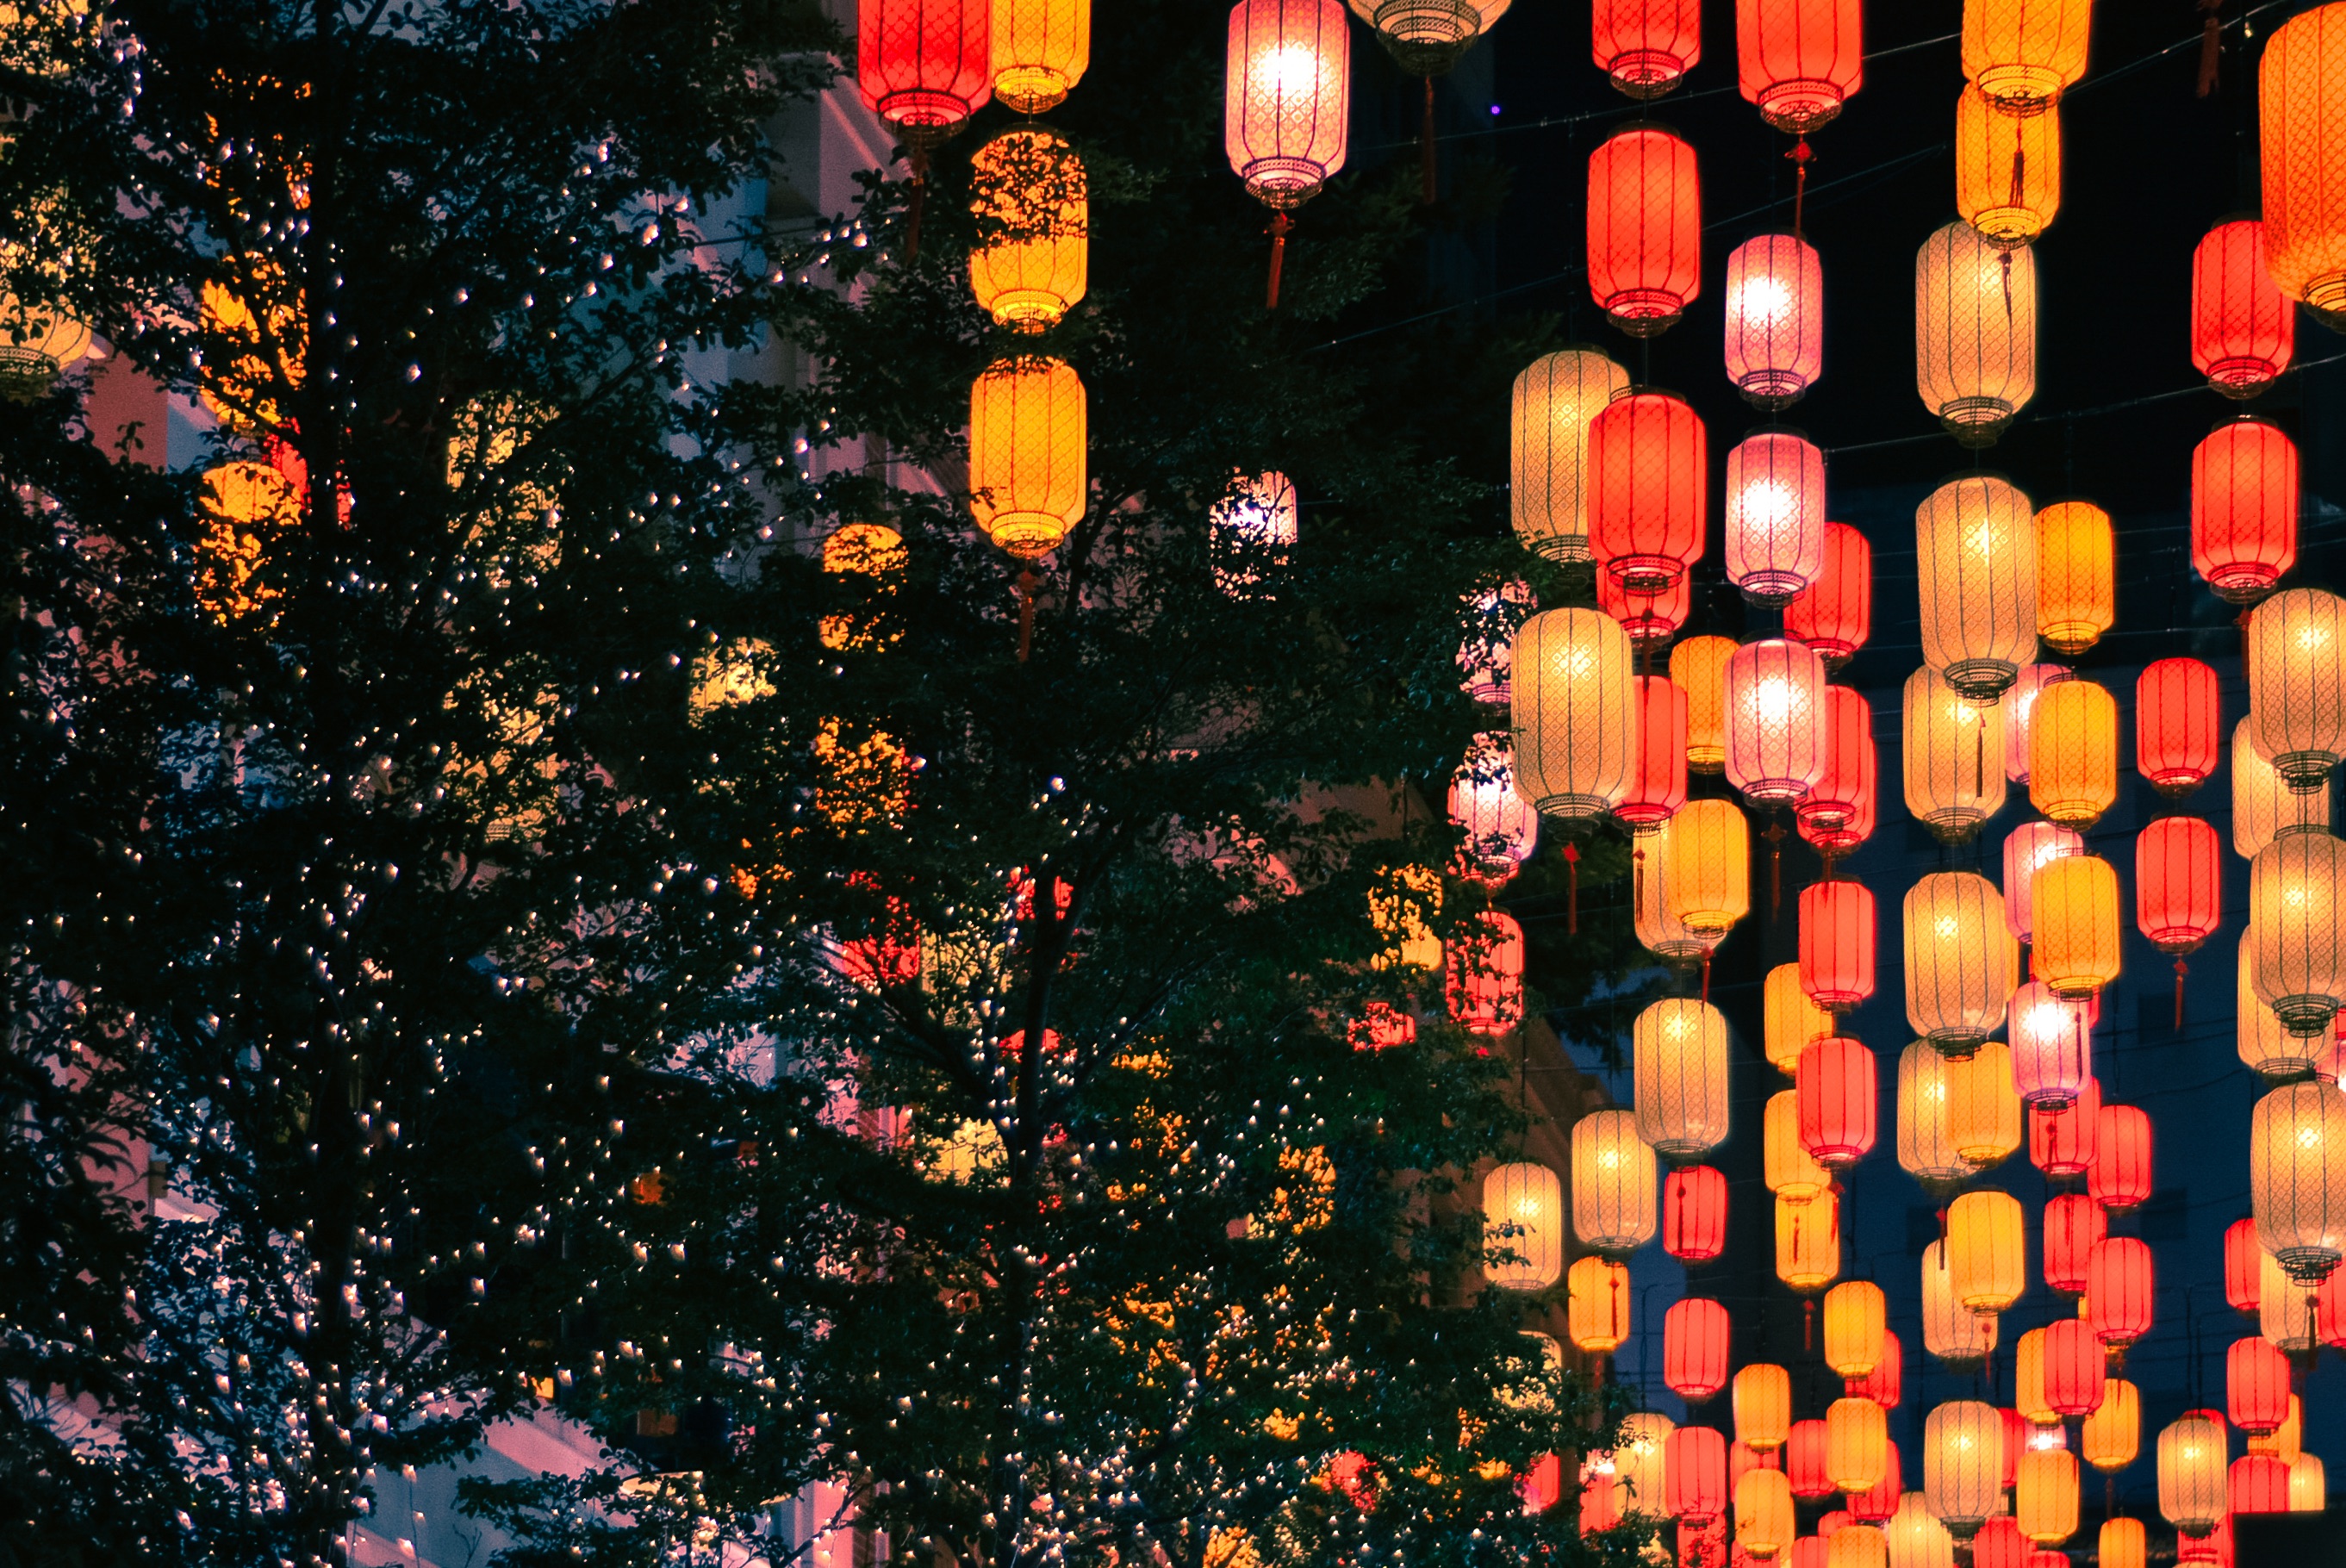
light, night, flower, red, color, holiday, christmas, lighting, christmas decoration, christmas lights